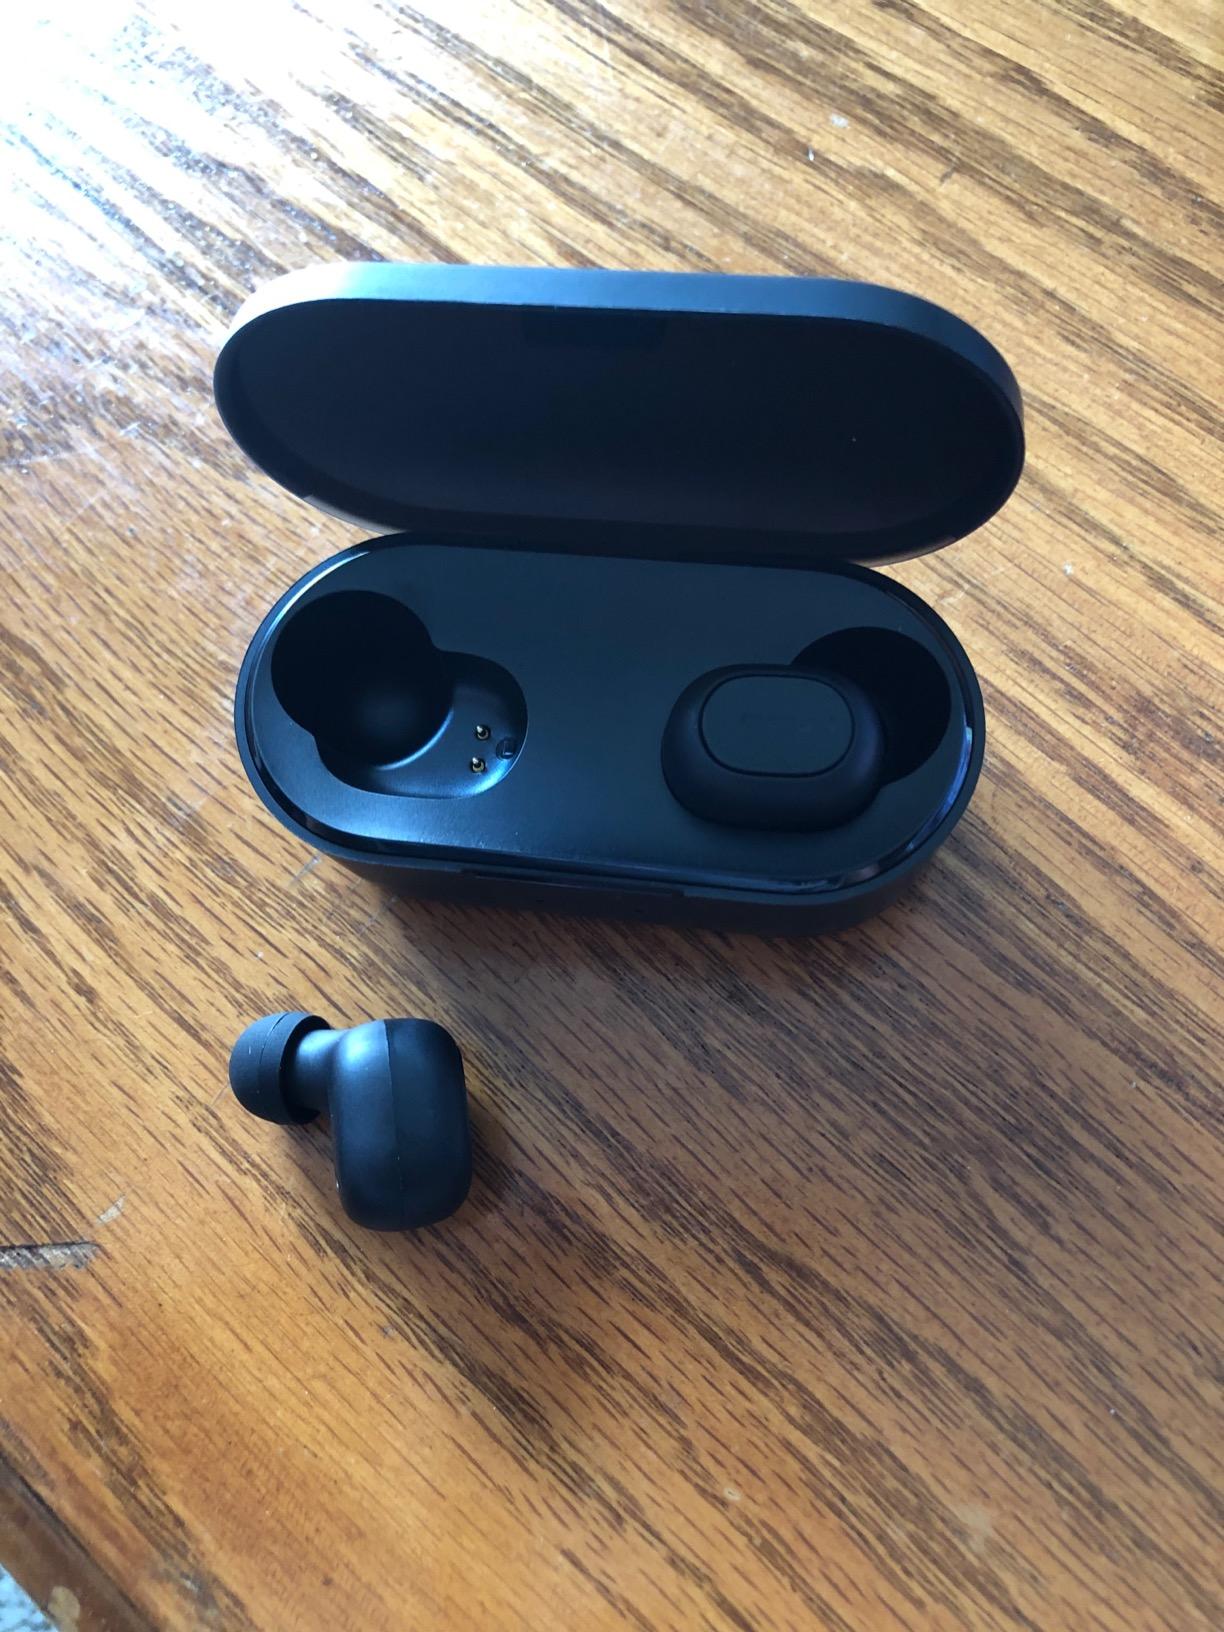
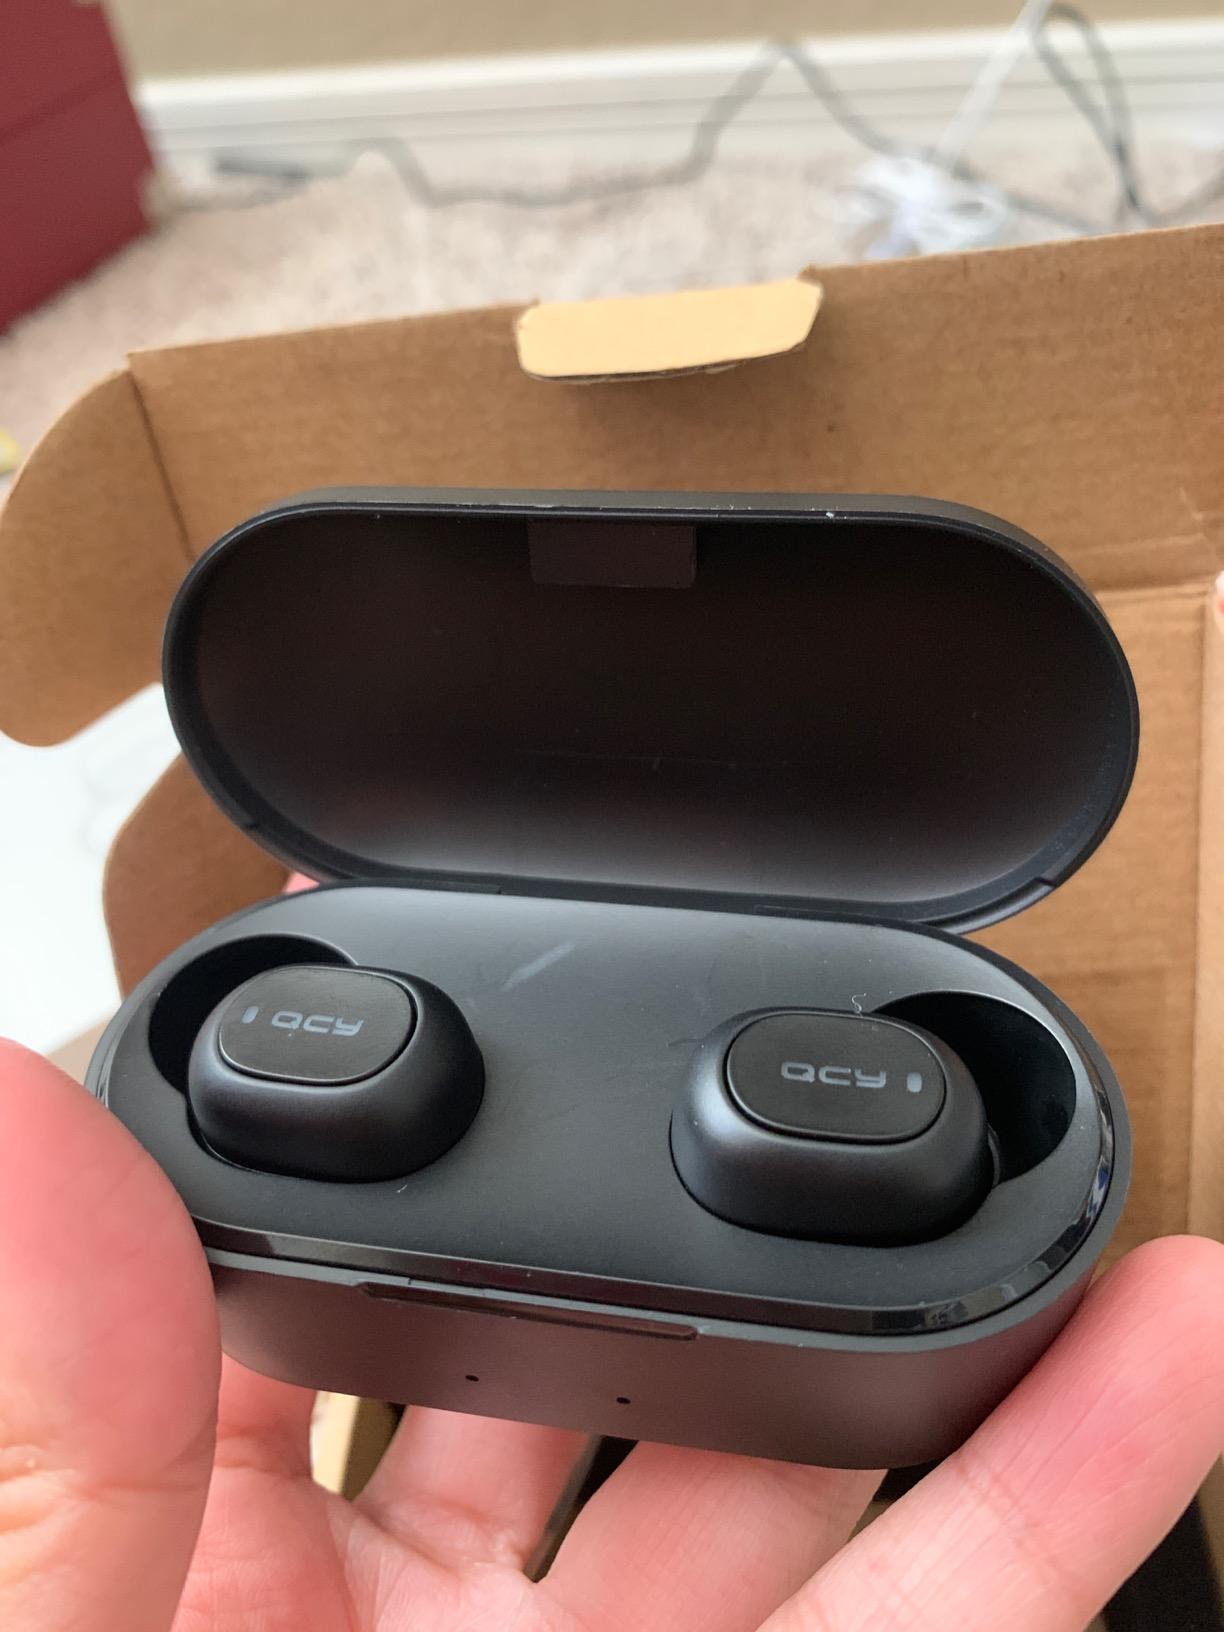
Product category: earbuds
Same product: yes